W.J. White House

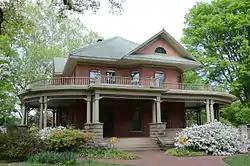

The W.J. White House is a historic house at 1412 West Main Street in Russellville, Arkansas. It is a -story brick structure, covered by a pressed tin roof that resembles tile. A single-story porch curves gracefully across the front and around to both sides, supported by clustered round columns, with spindlework valances between them, and a stone balustrade below. Built in 1908, it is a distinctive and eclectic blend of Queen Anne and Craftsman styling.